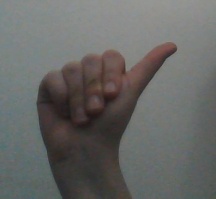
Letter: dhad